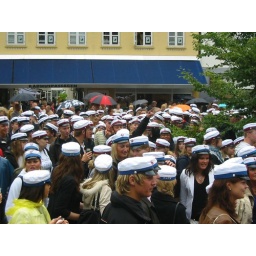
Traditin of all the new graduates meeting and dancing around the beach tree at the Town Hall Square. But it rained!